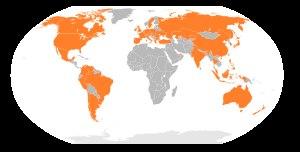
Le groupe ING est une institution financière internationale de bancassurance d’origine néerlandaise, constituée en 1991 de la fusion entre la compagnie d’assurance Nationale Nederlanden et la banque à réseau NMB Postbank. ING est historiquement l'abréviation de « Internationale Nederlanden Groep ».